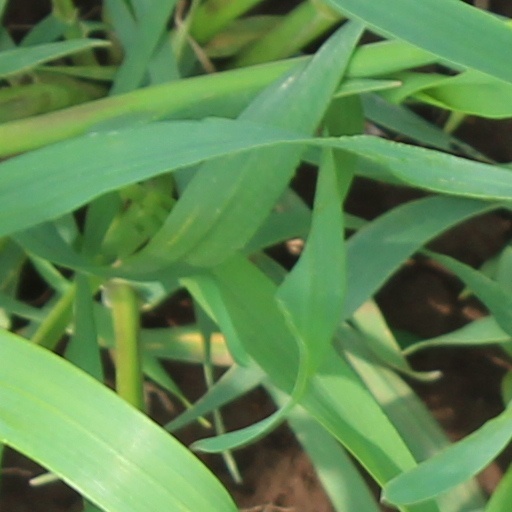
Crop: wheat